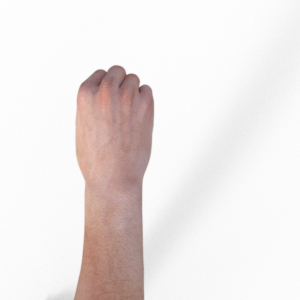
Label: rock